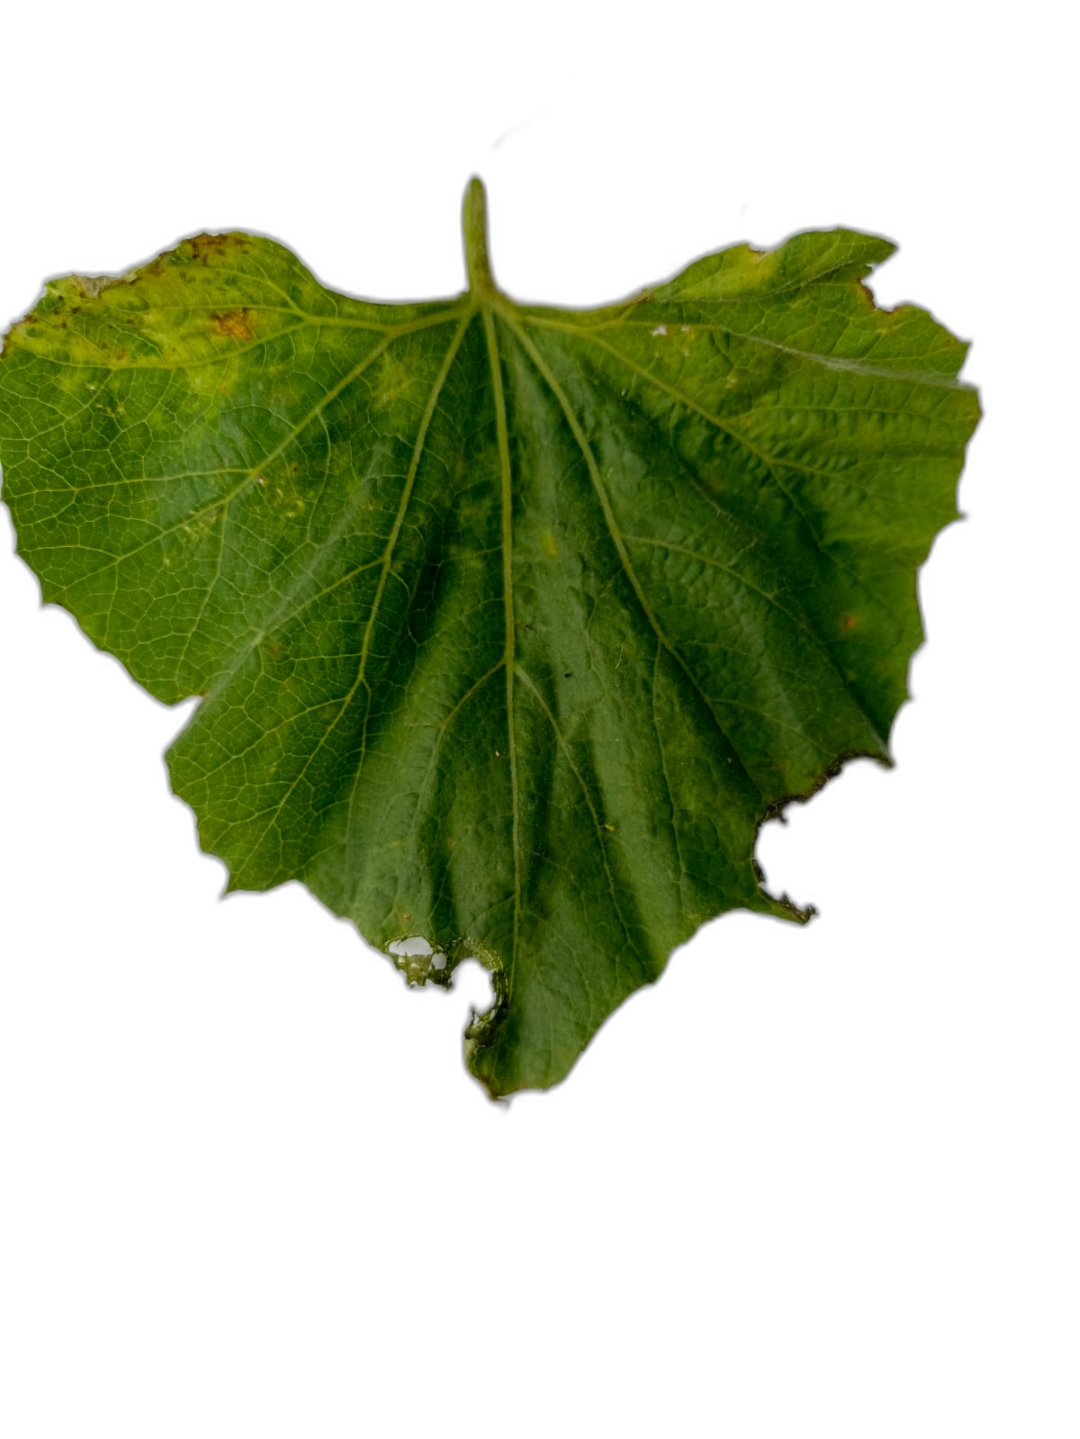
Crop: Bottle Gourd
Label: Mosaic_Virus